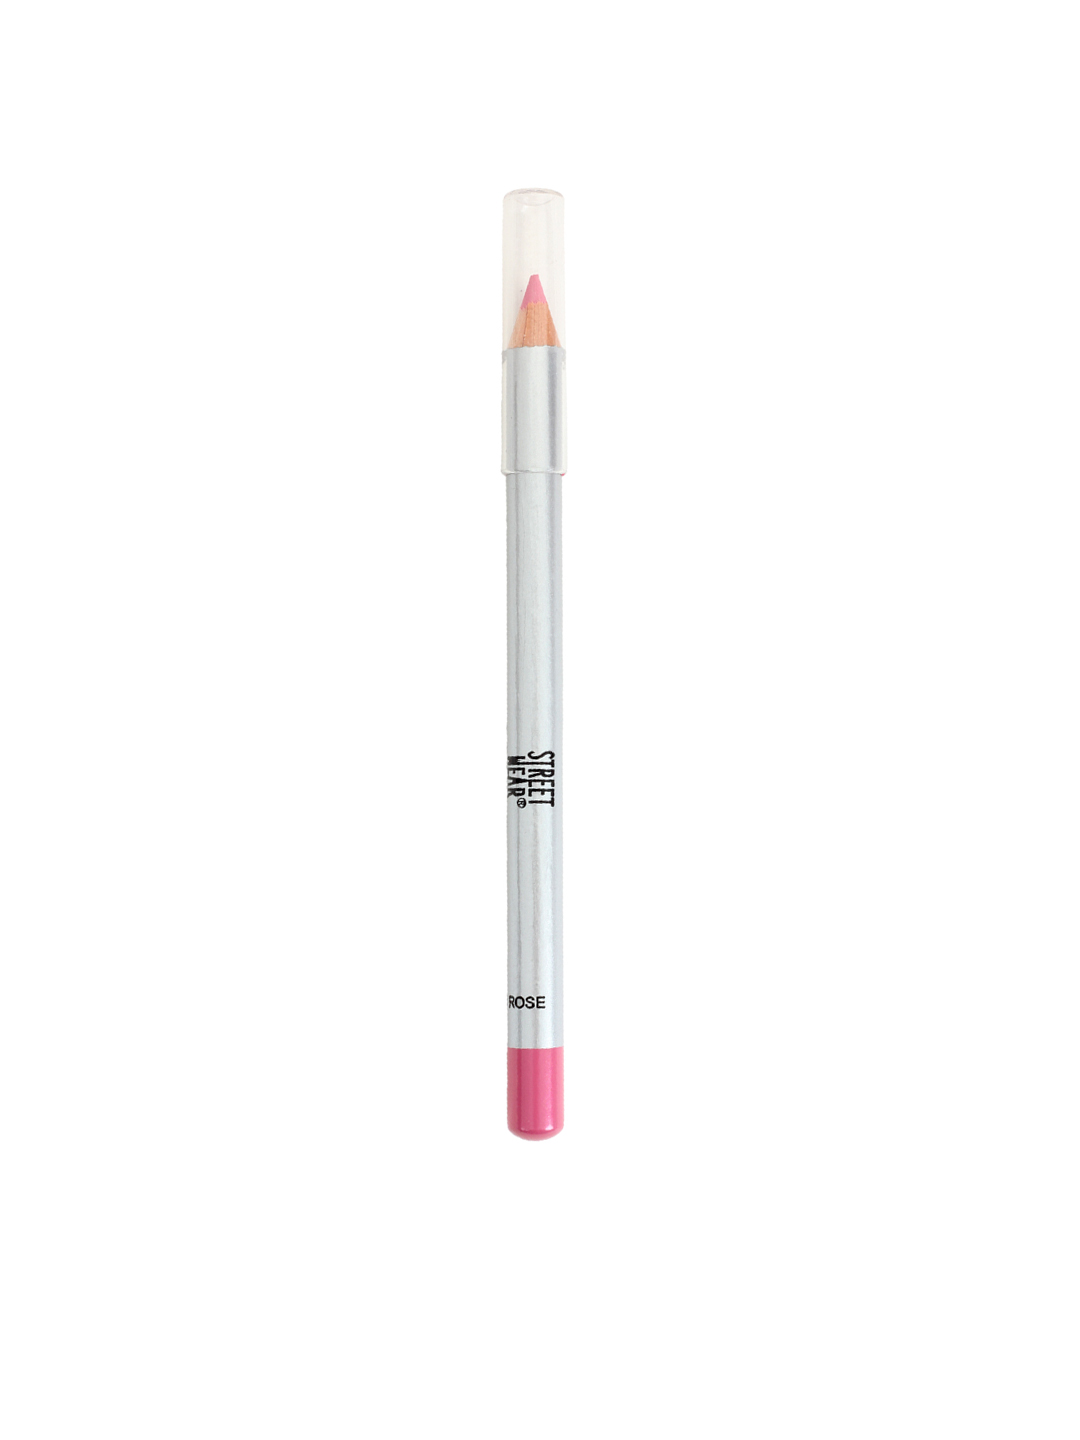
Streetwear Eye Definer Rose Eye Liner 10
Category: Personal Care / Makeup / Kajal and Eyeliner
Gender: Women
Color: Rose
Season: Spring 2017
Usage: Casual